NXT Stand & Deliver (2024)

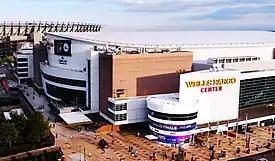
The event was held at the Wells Fargo Center in Philadelphia, Pennsylvania.

Stand & Deliver is an annual professional wrestling event held during WrestleMania week by WWE for its developmental brand, NXT, since 2021. On November 8, 2023, WWE announced that the fourth Stand & Deliver would be held on Saturday, April 6, 2024, at the Wells Fargo Center in Philadelphia, Pennsylvania. It took place during the afternoon of WrestleMania XL Night 1 with a special start time of 12:00 p.m. Eastern Time. The event was livestreamed on Peacock in the United States and the WWE Network in most international markets. Tickets went on sale on November 17.